Kader Khan filmography

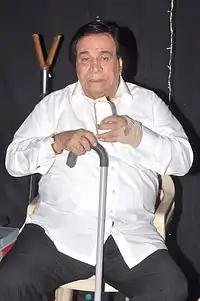
Khan in 2012

Kader Khan (22 October 1937 31 December 2018) was an Indian actor, comedian, screenwriter and producer in Bollywood films from the 1970s to the 2010s.